Electric Building (Fort Worth, Texas)

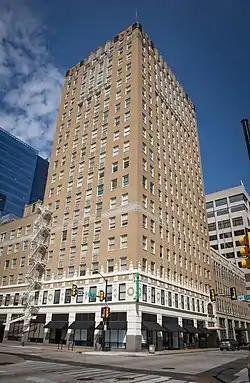
Electric Building in 2022

The Electric Building is an 18-story Art Deco and Spanish Renaissance styled building located in downtown Fort Worth, Texas. The building currently houses apartments with the ground floor used for retail stores.